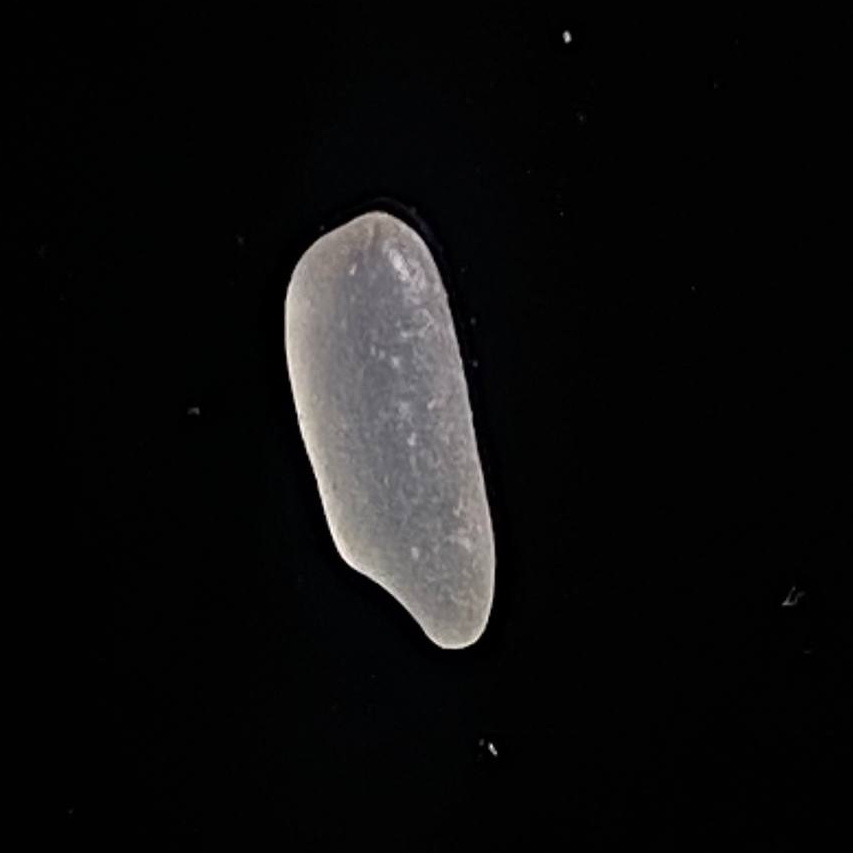
Rice variety: Paijam